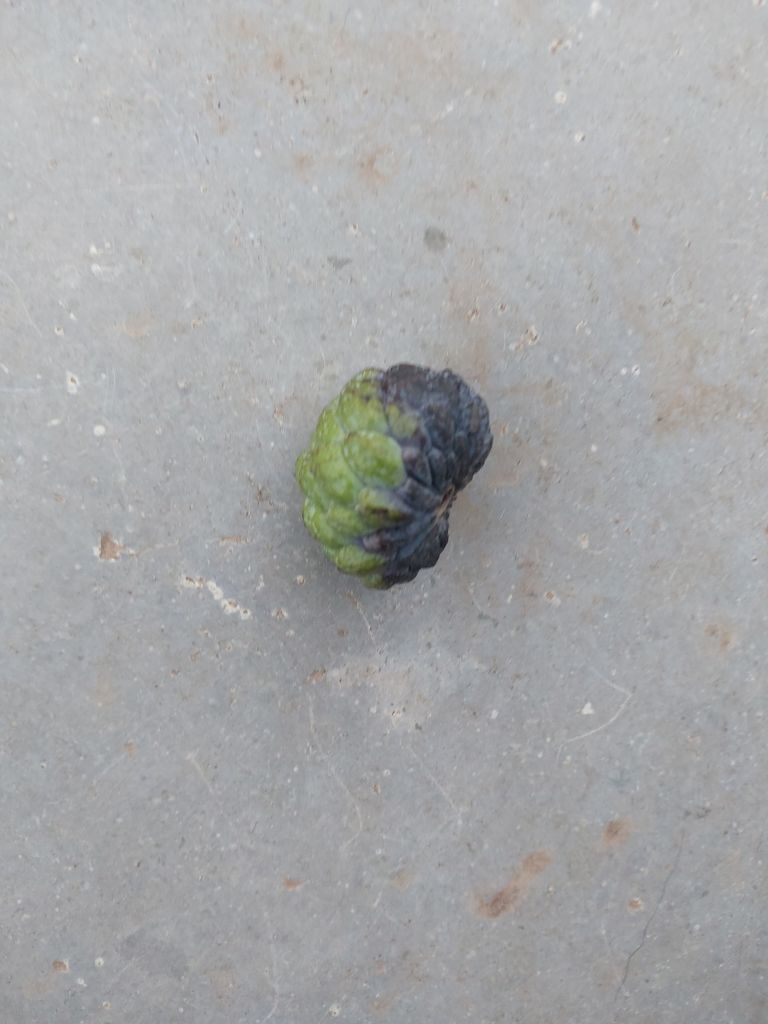
Disease label: Blank Canker